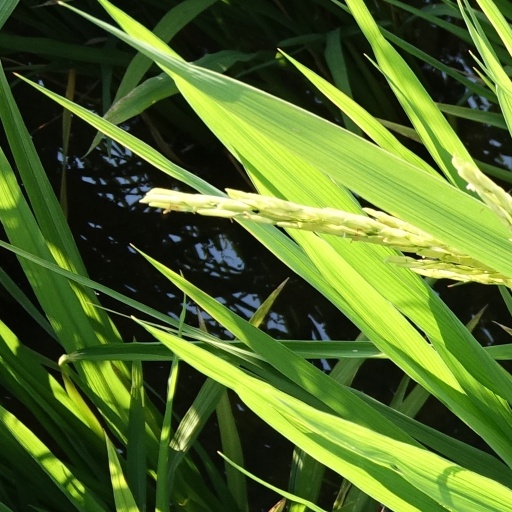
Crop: rice